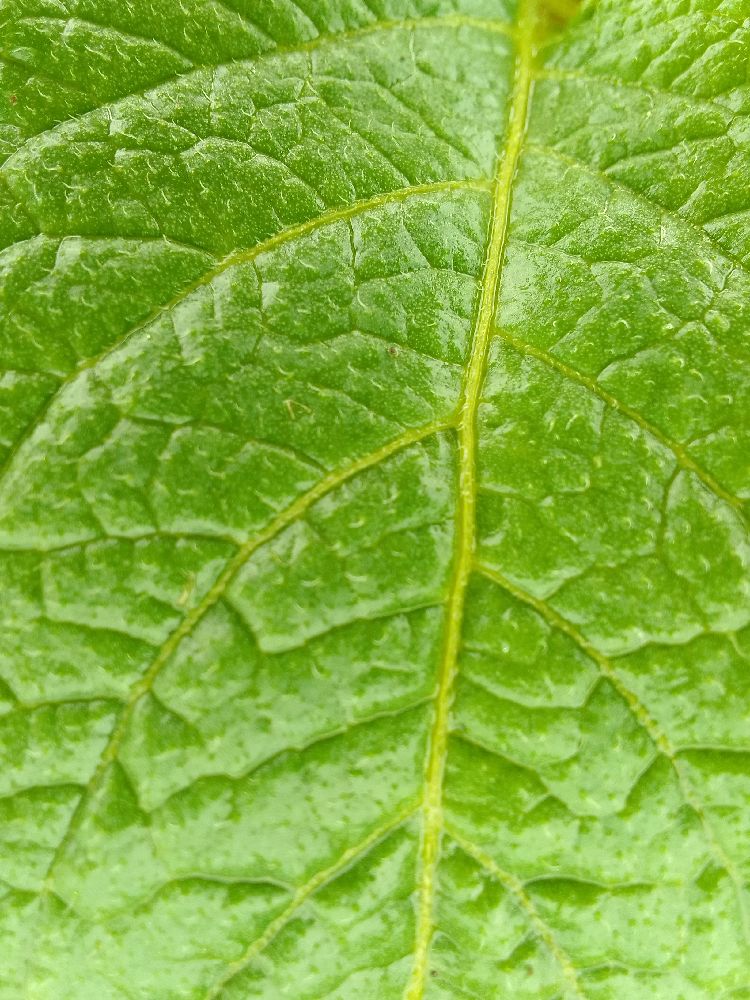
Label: Healthy